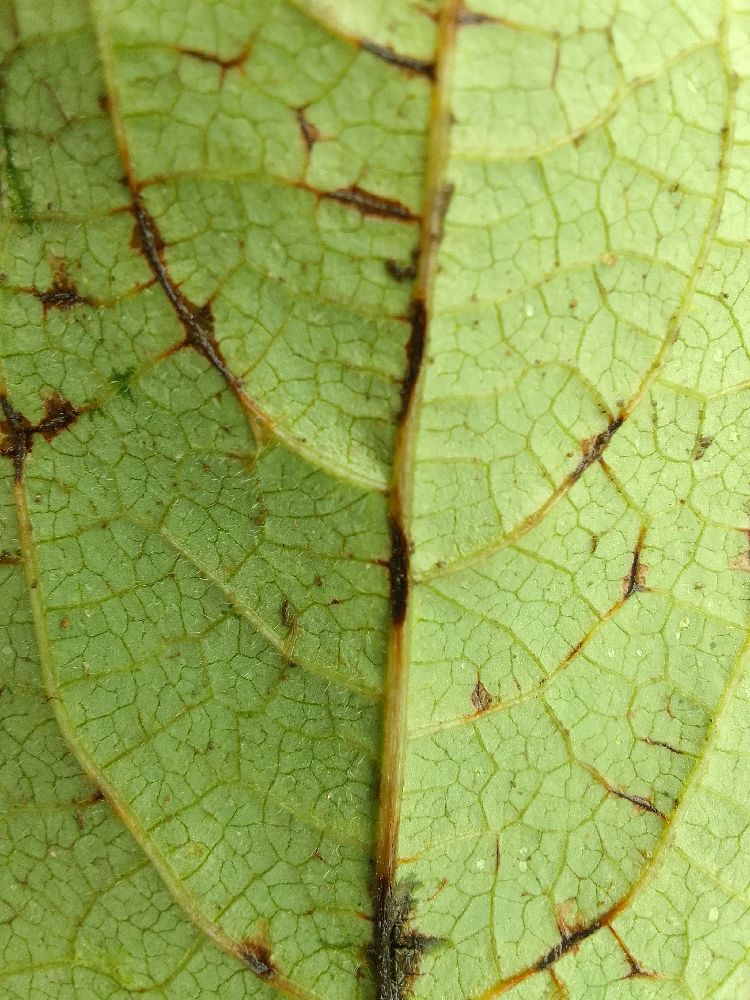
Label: anthracnose